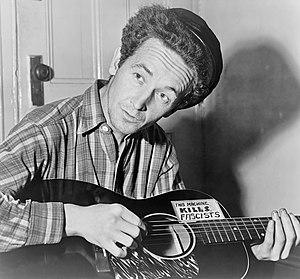
Woody Guthrie [ˈwʊdi ˈɡʌθɹi] est un chanteur et guitariste folk américain.